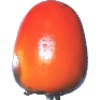
Label: kaki